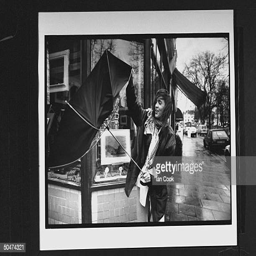
actor trying to fix umbrella that has been turned inside out by strong wind as she stands on street corner